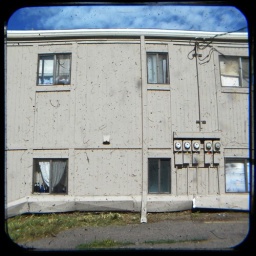
bottles in the window - ttv